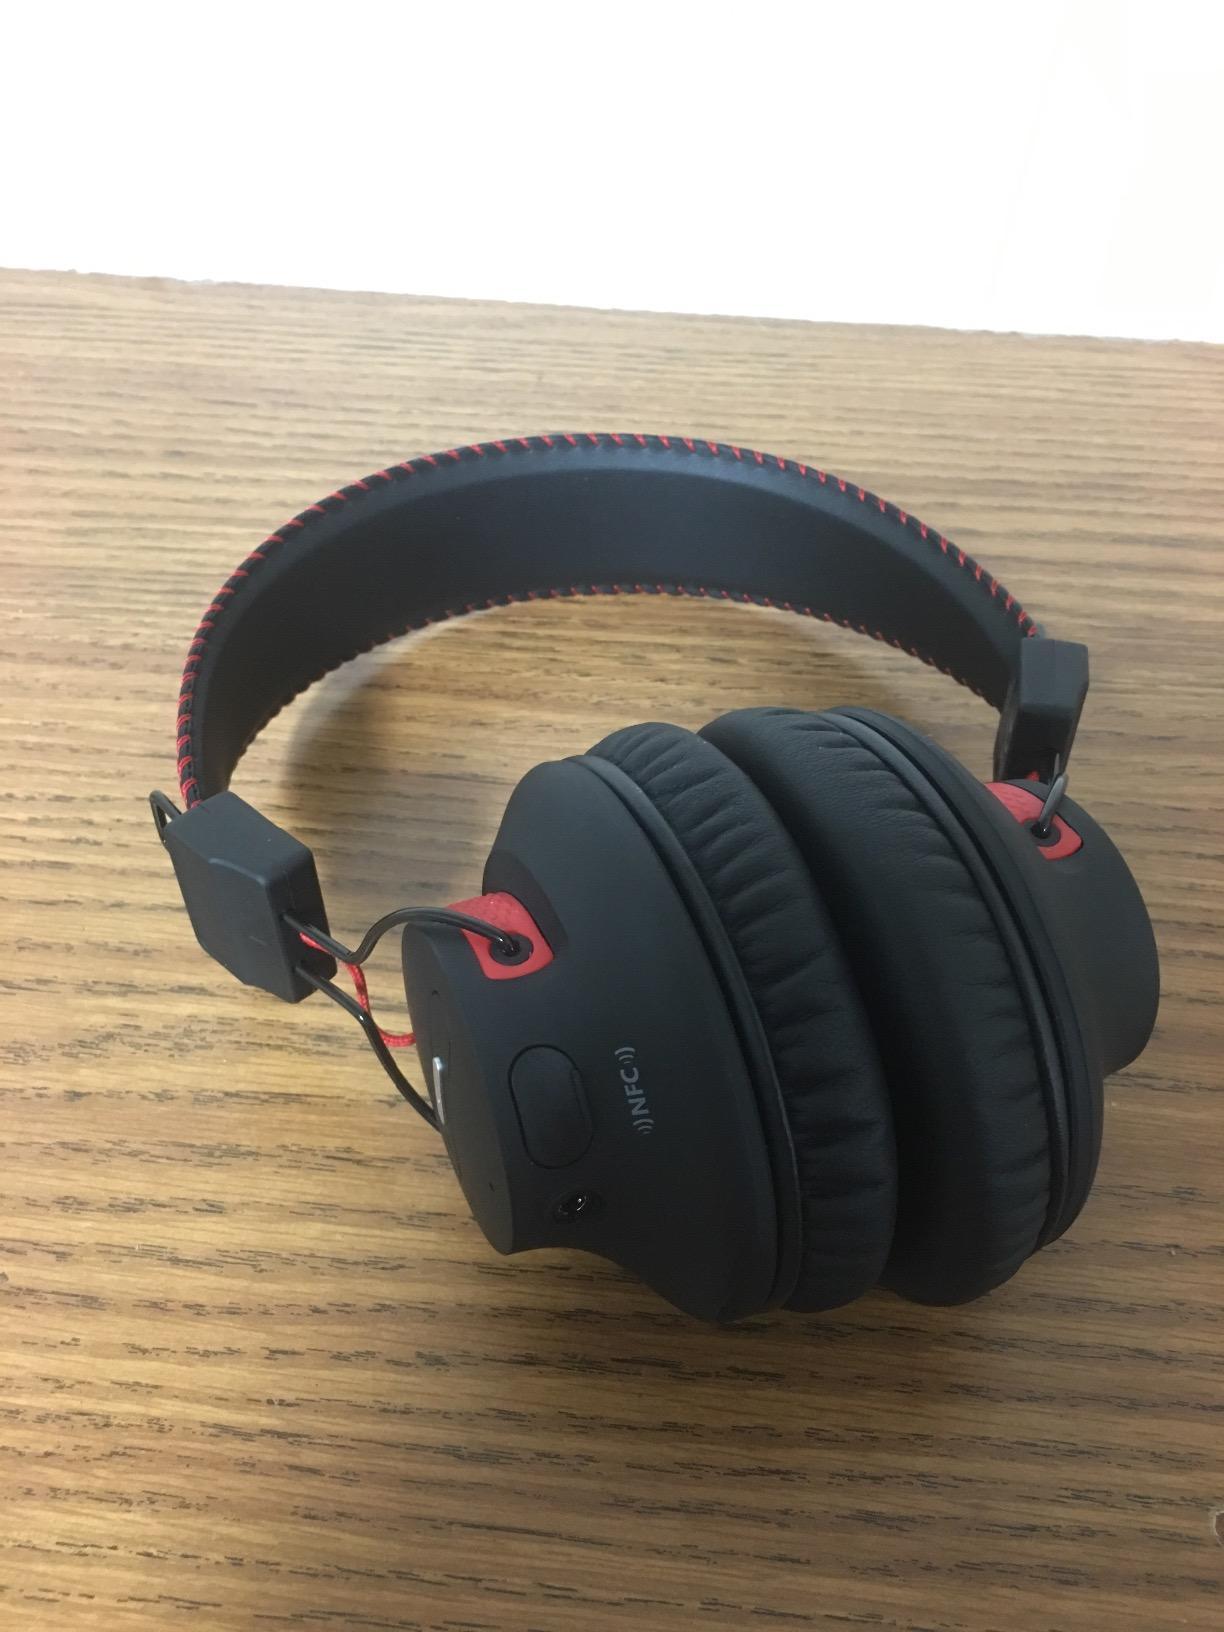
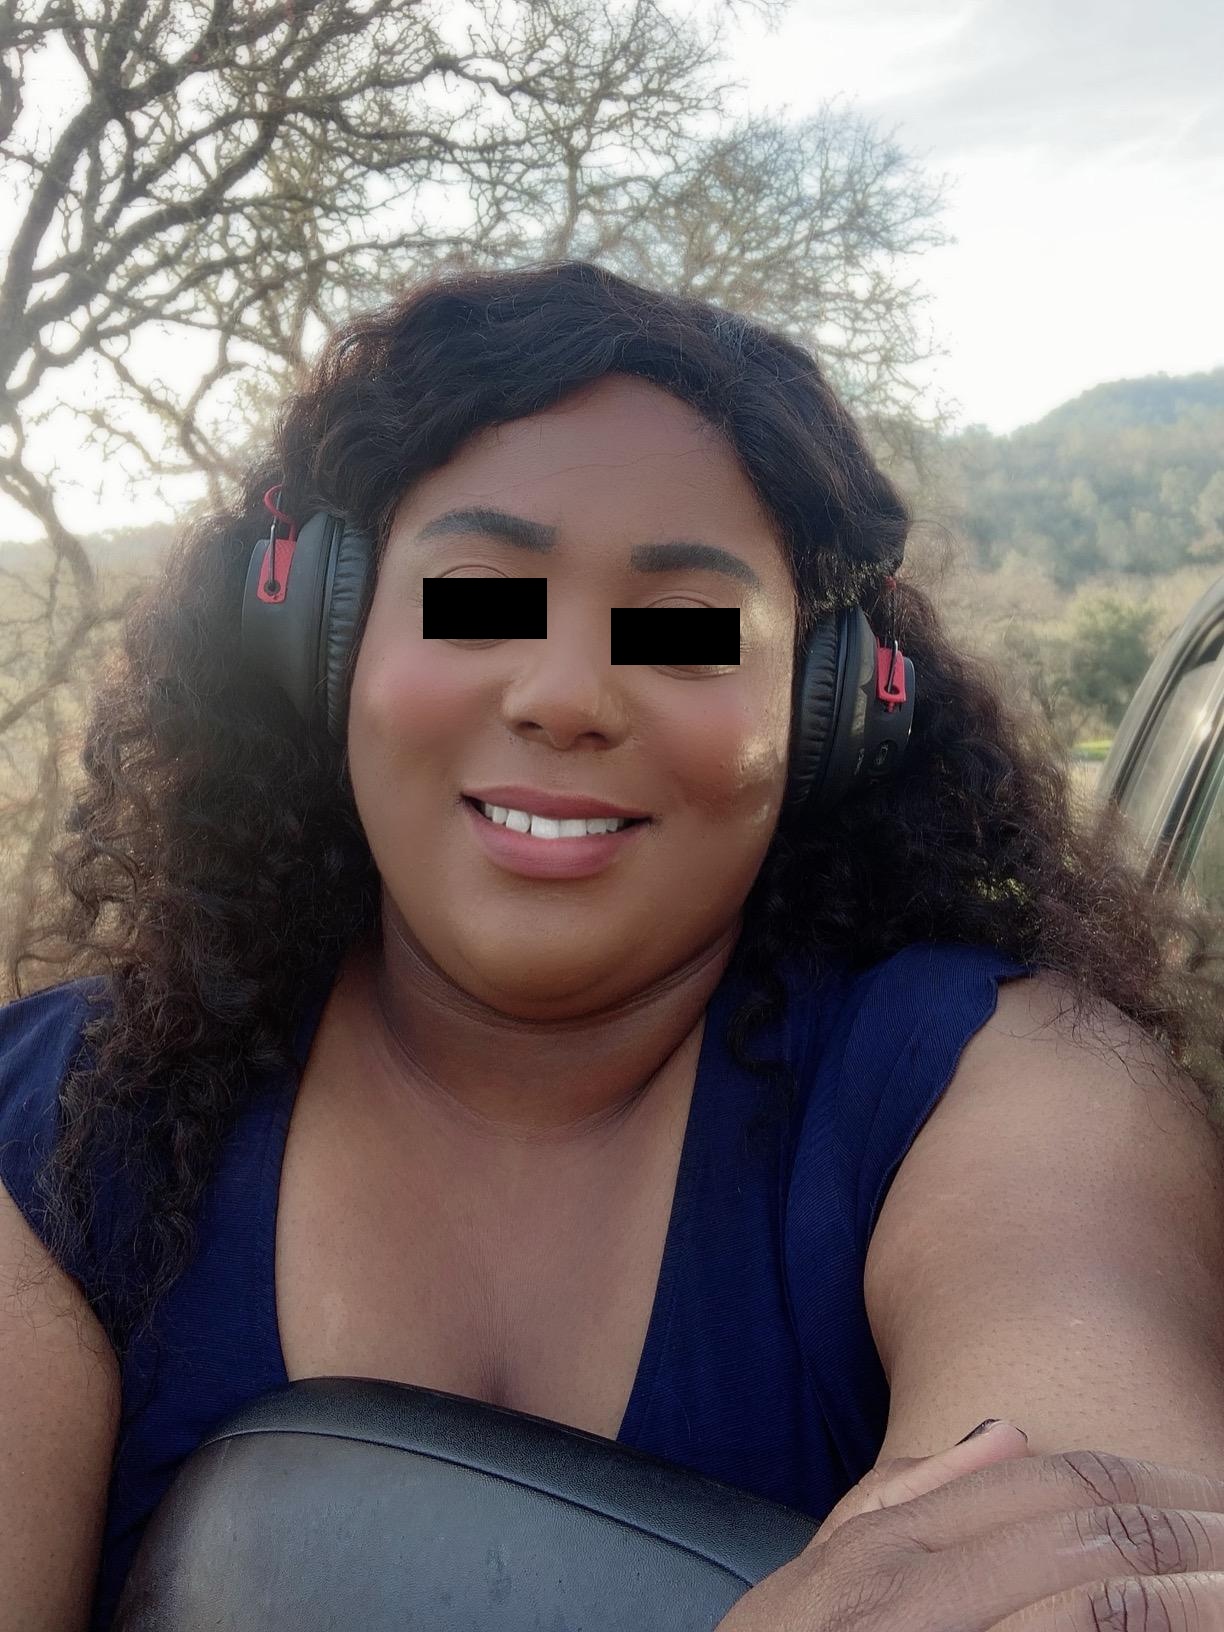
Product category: headphones
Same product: yes